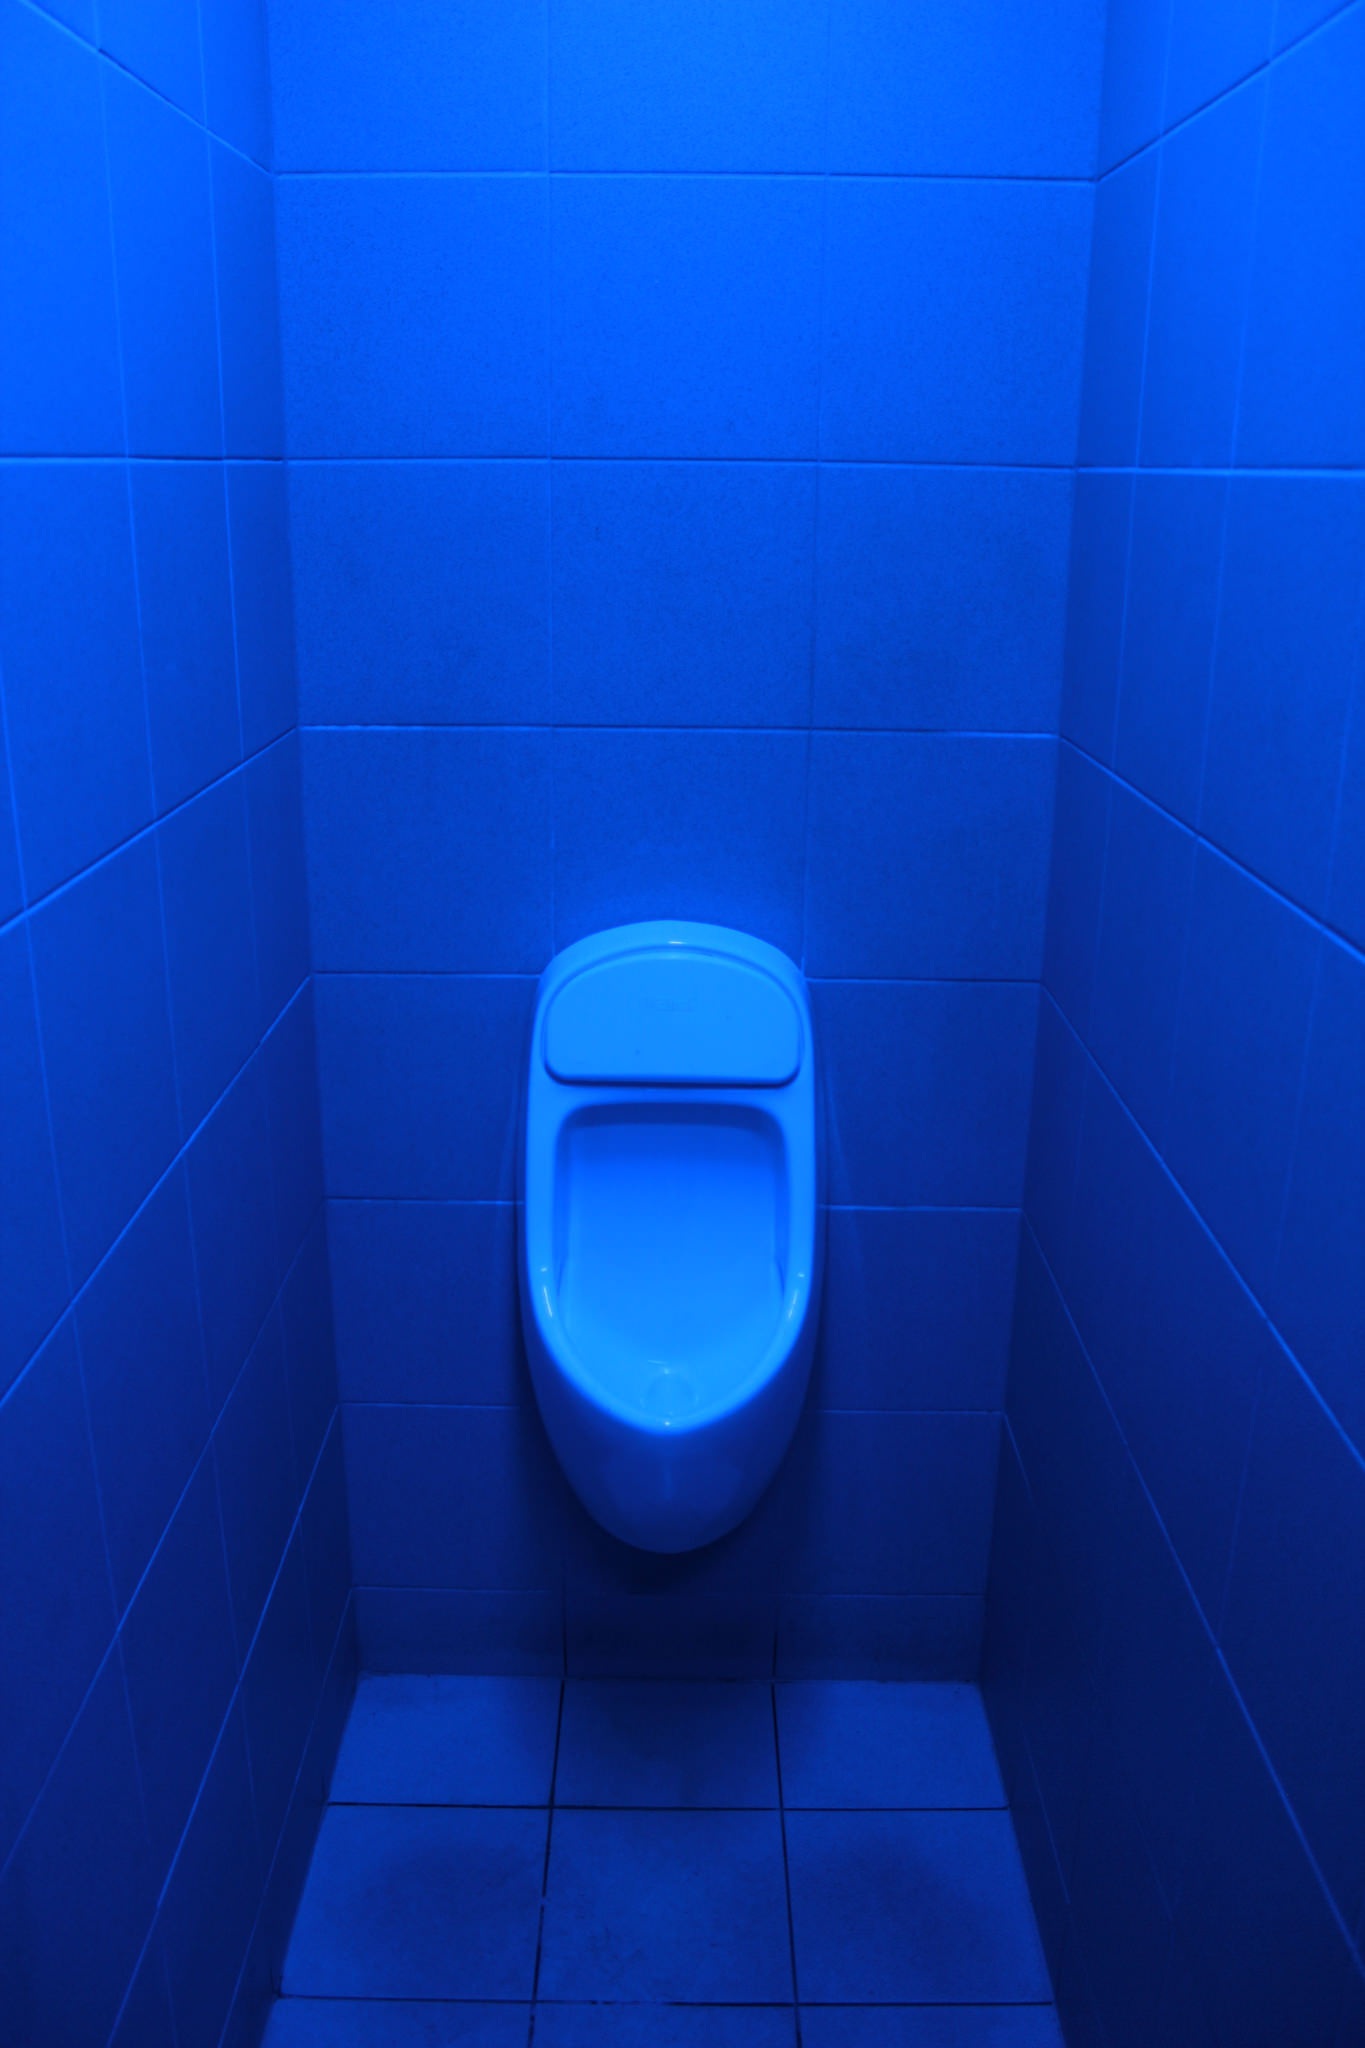
man, floor, toilet, tile, blue, background, wc, tiles, bright blue, urinal, latrine, blue oil, public toilet, toilet for men, latrines, water room, plumbing fixture